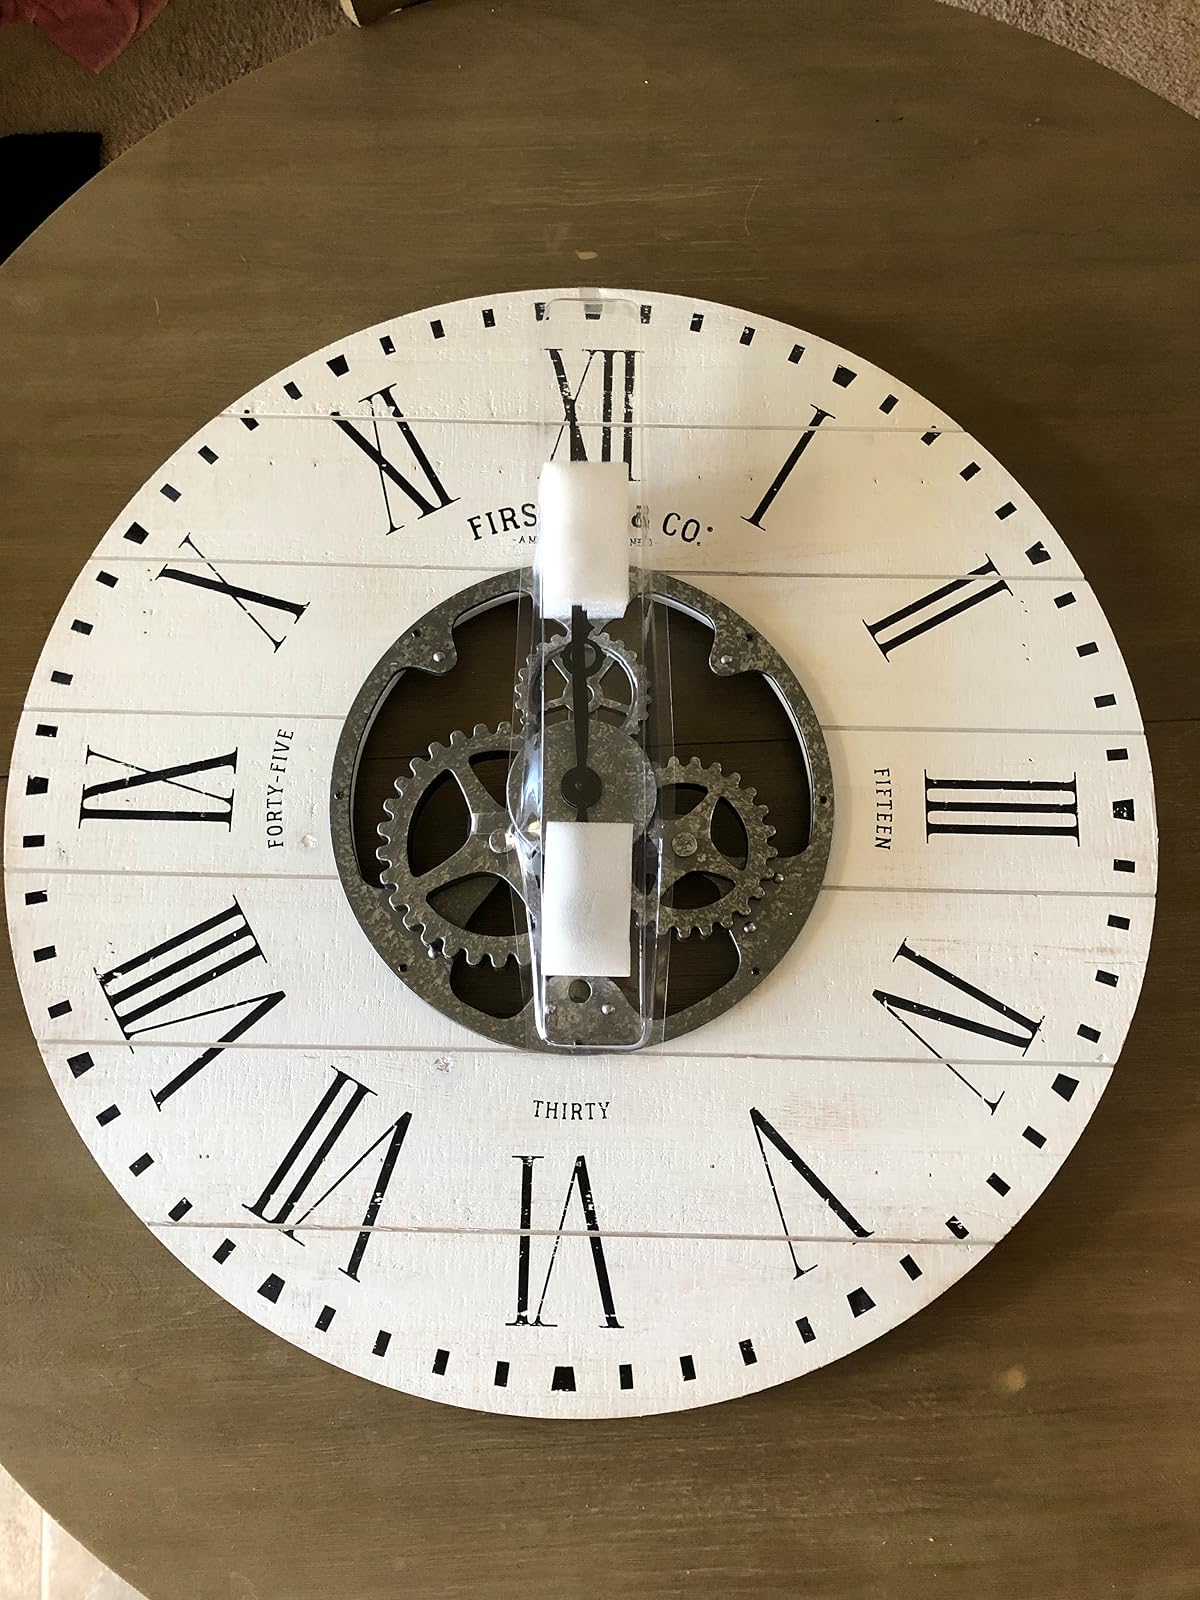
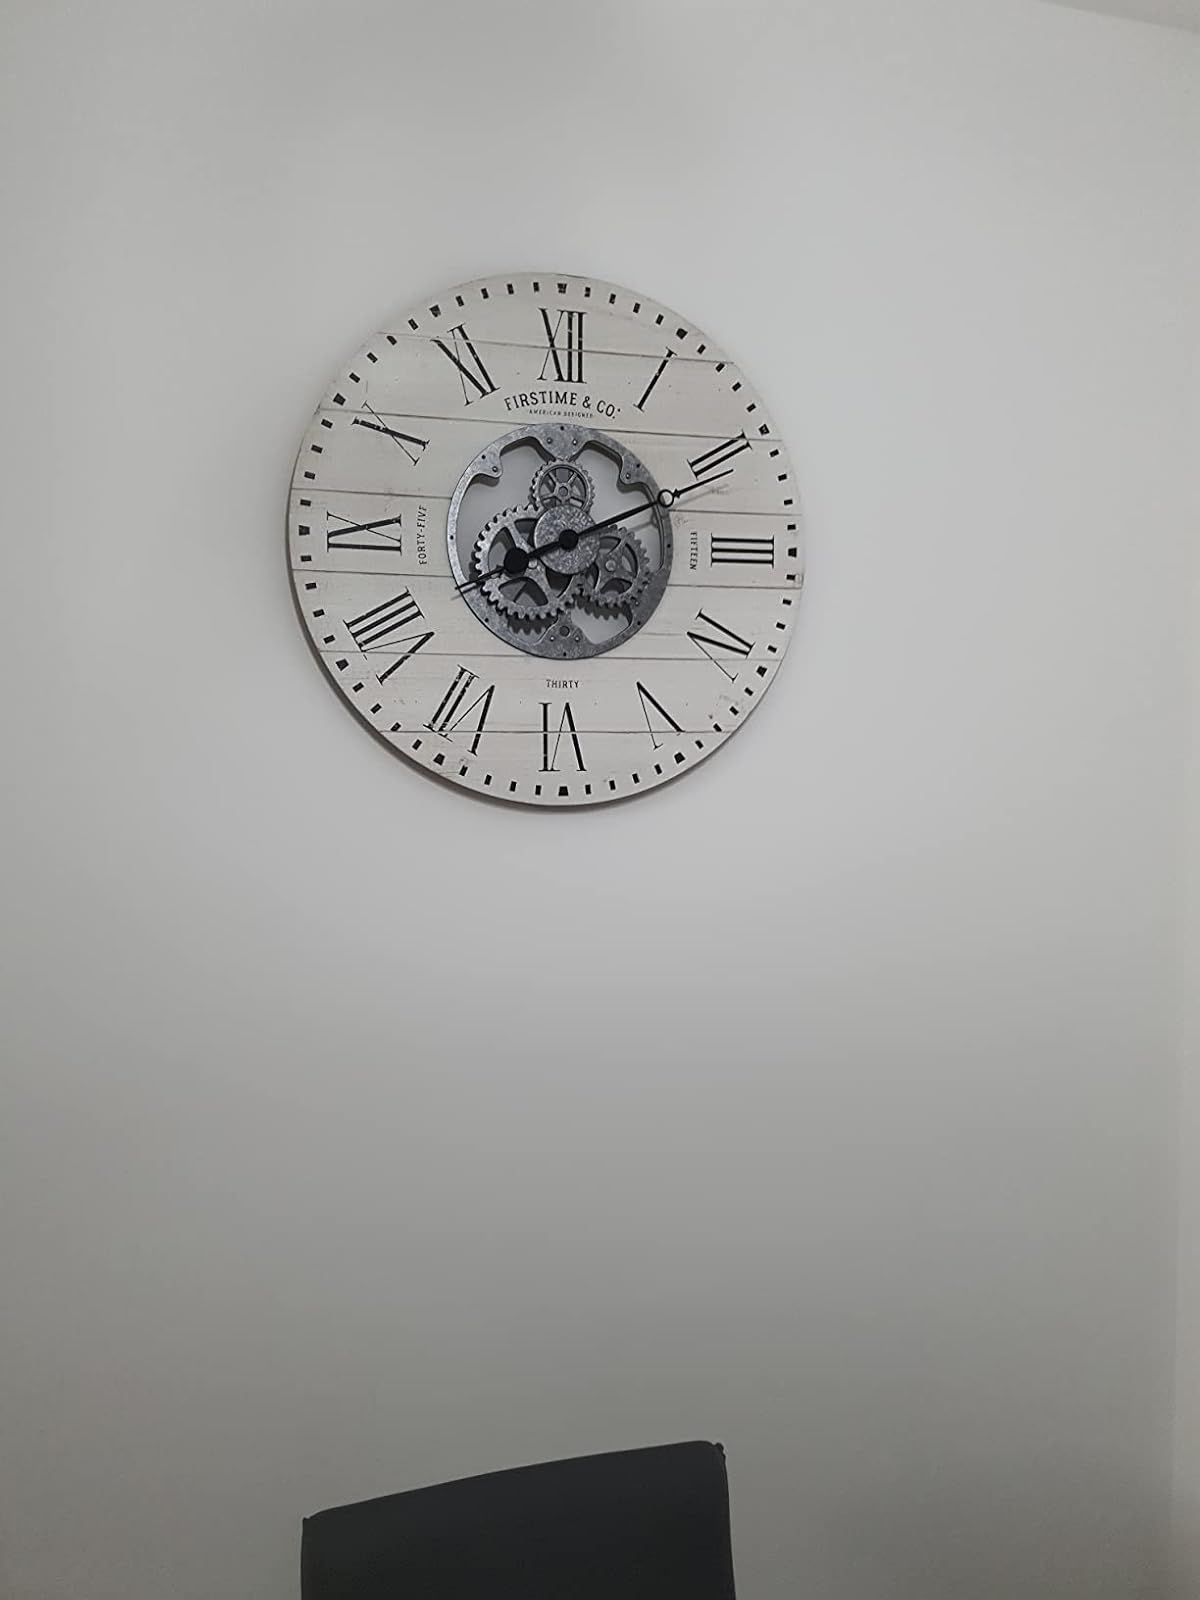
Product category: clock
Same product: yes